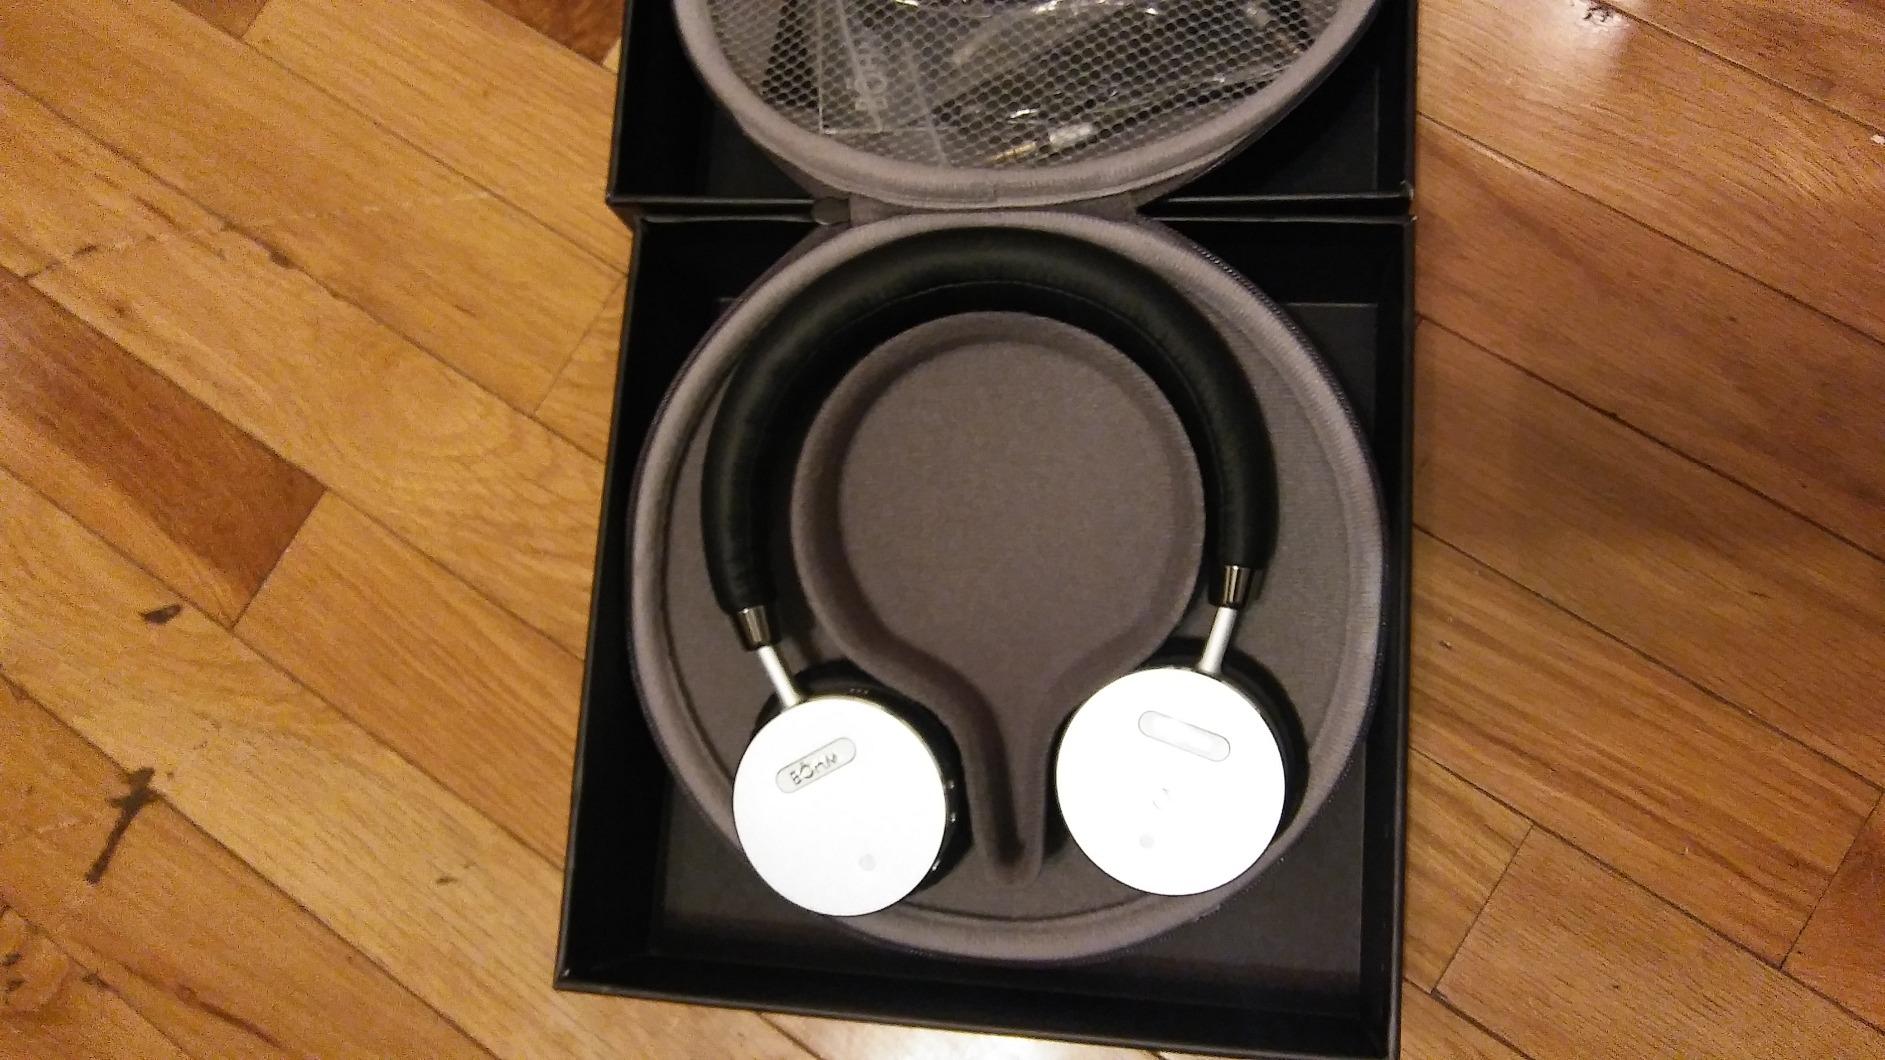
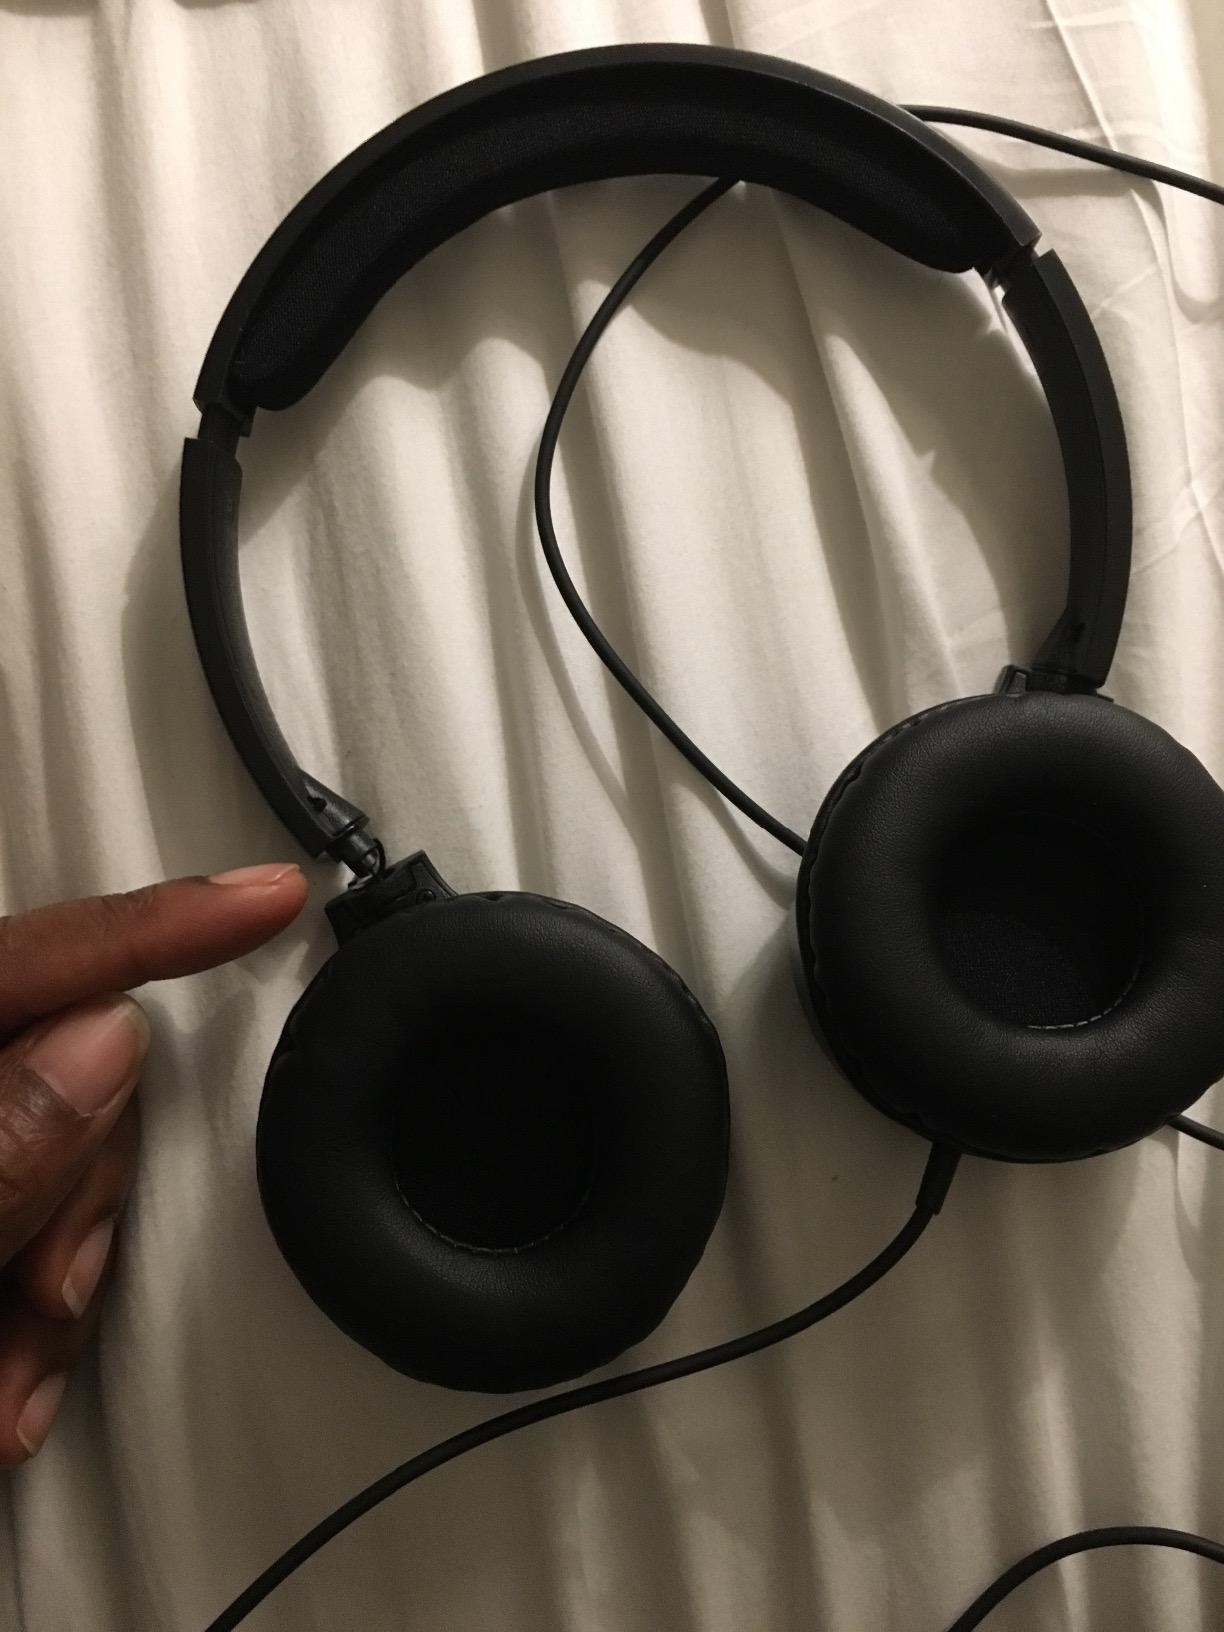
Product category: headphones
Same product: no